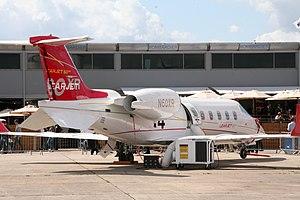
Learjet 60 XR - Salon du Bourget 2009